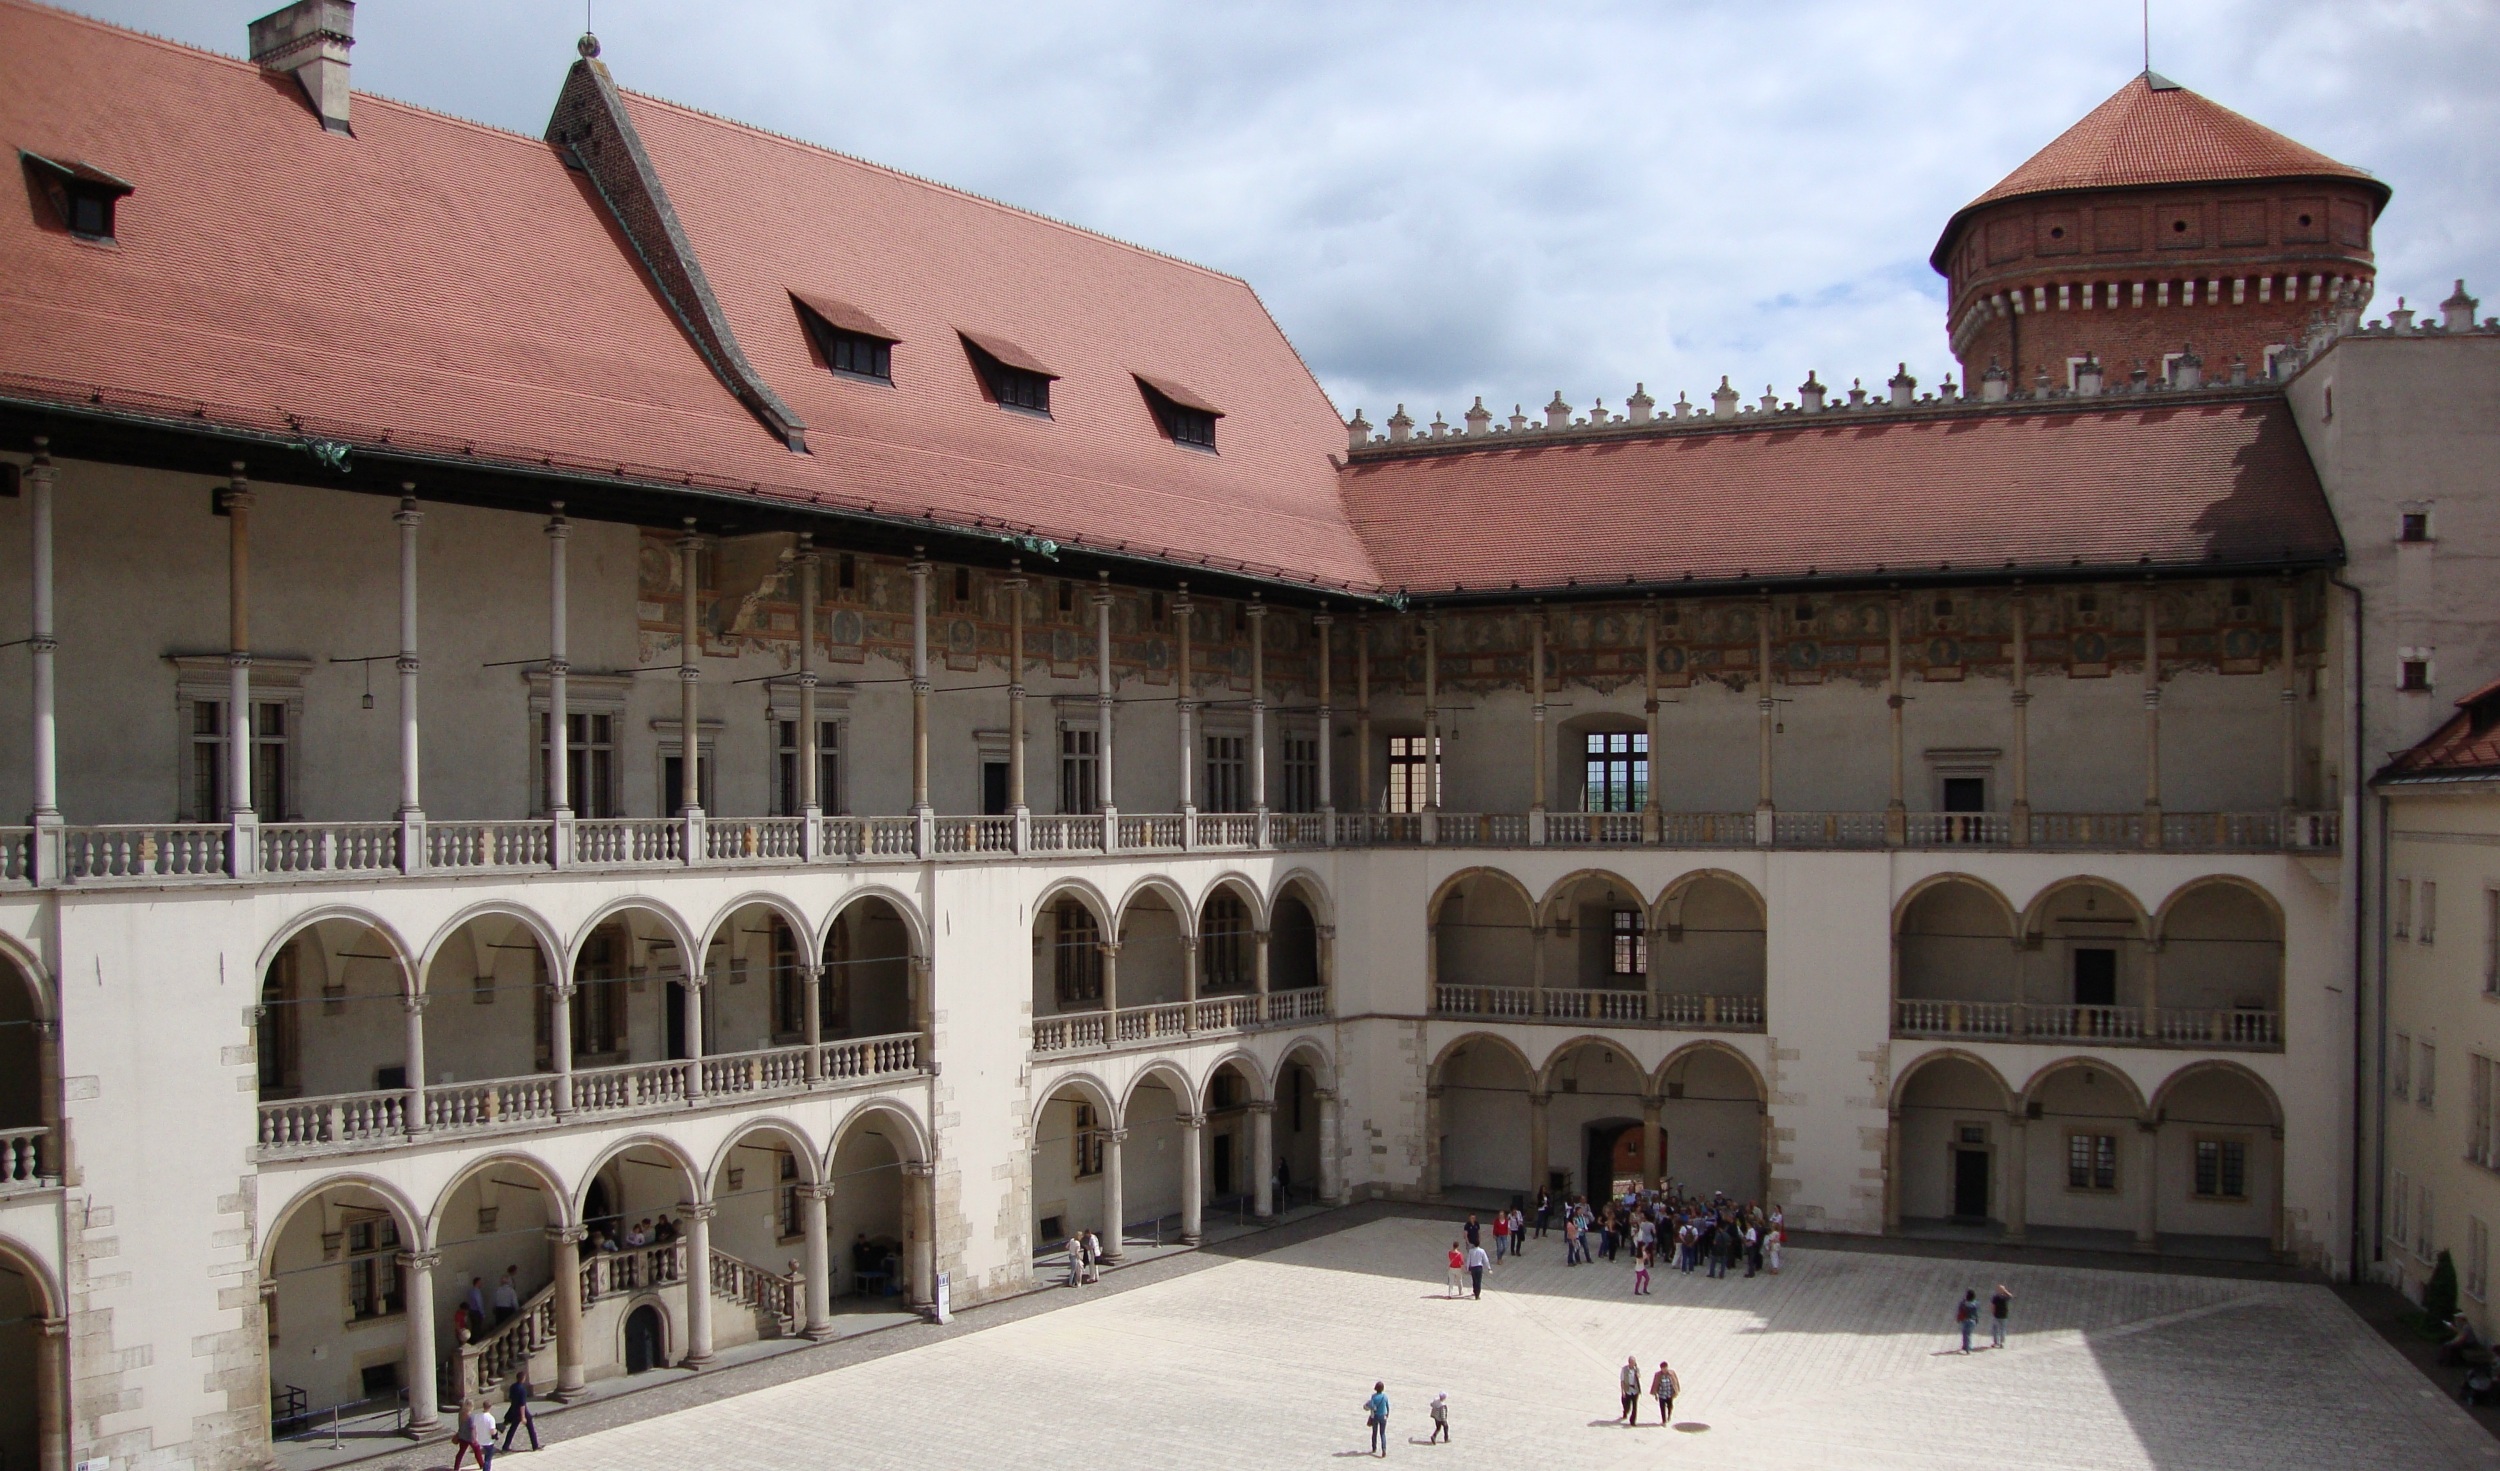
architecture, town, building, chateau, palace, plaza, castle, facade, courtyard, monastery, poland, synagogue, town square, tourist attraction, estate, krakow, wawel, monument of the courtyard of the castle, ancient history